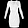
Label: Dress